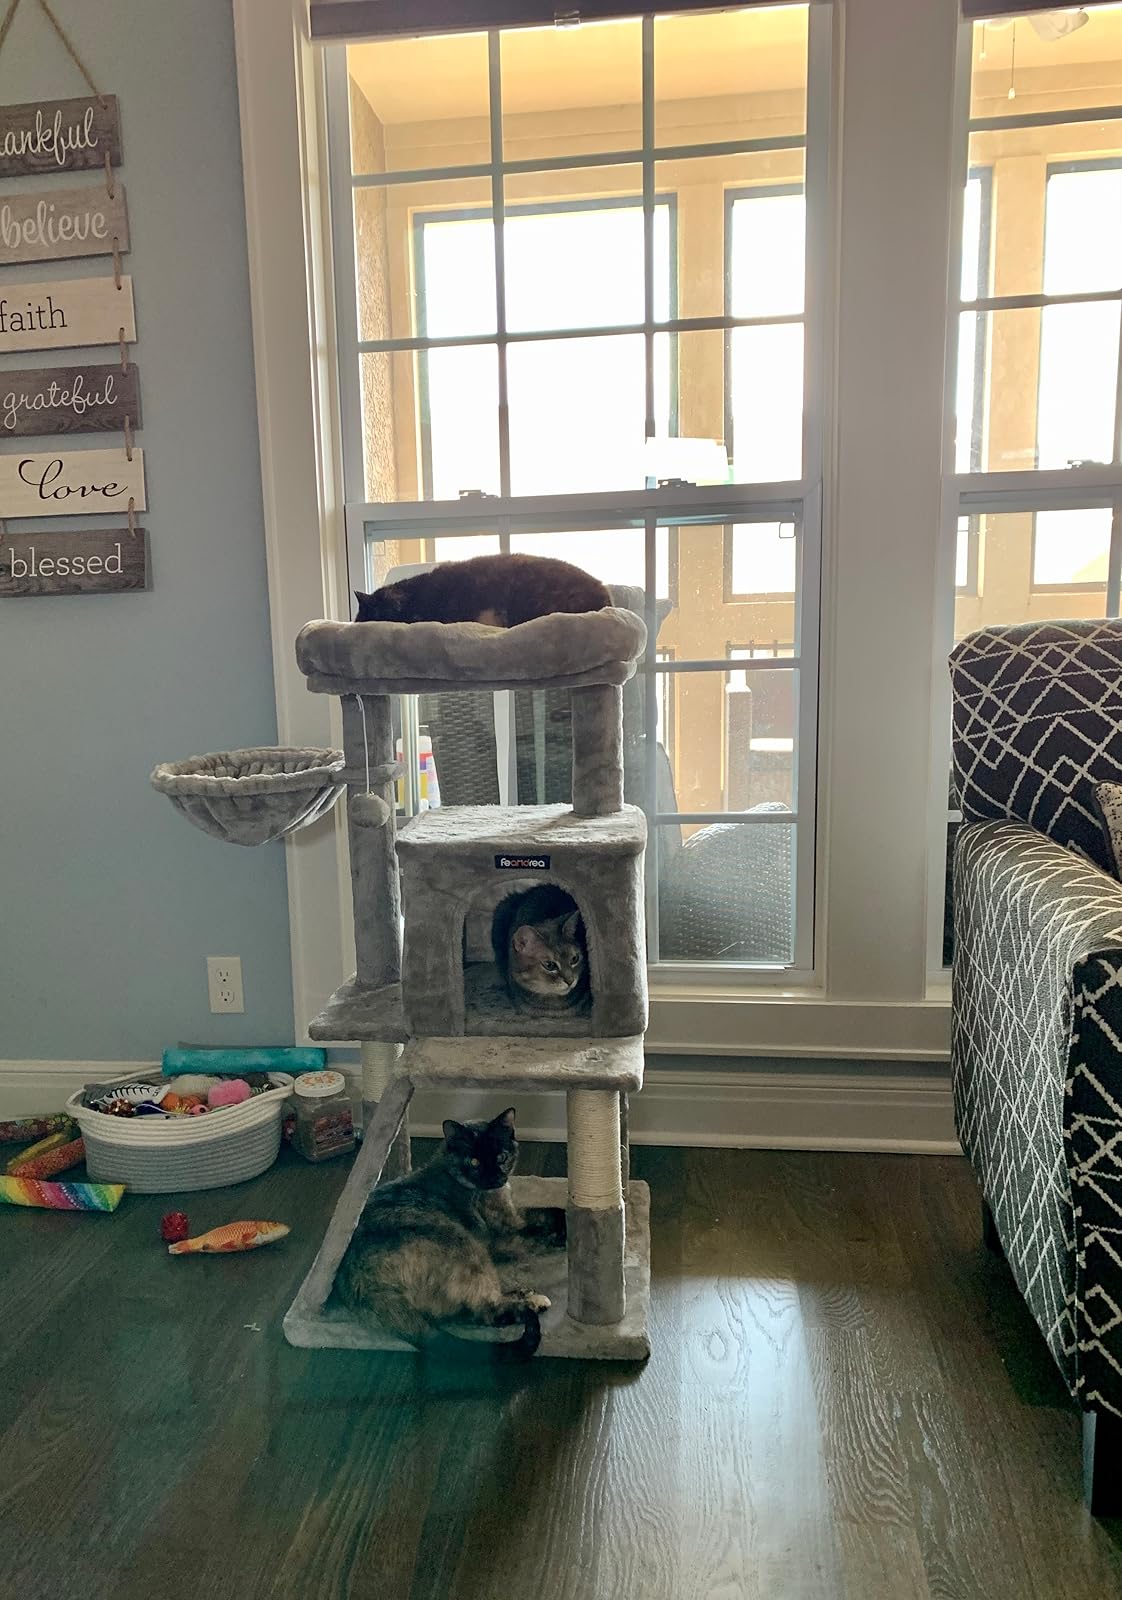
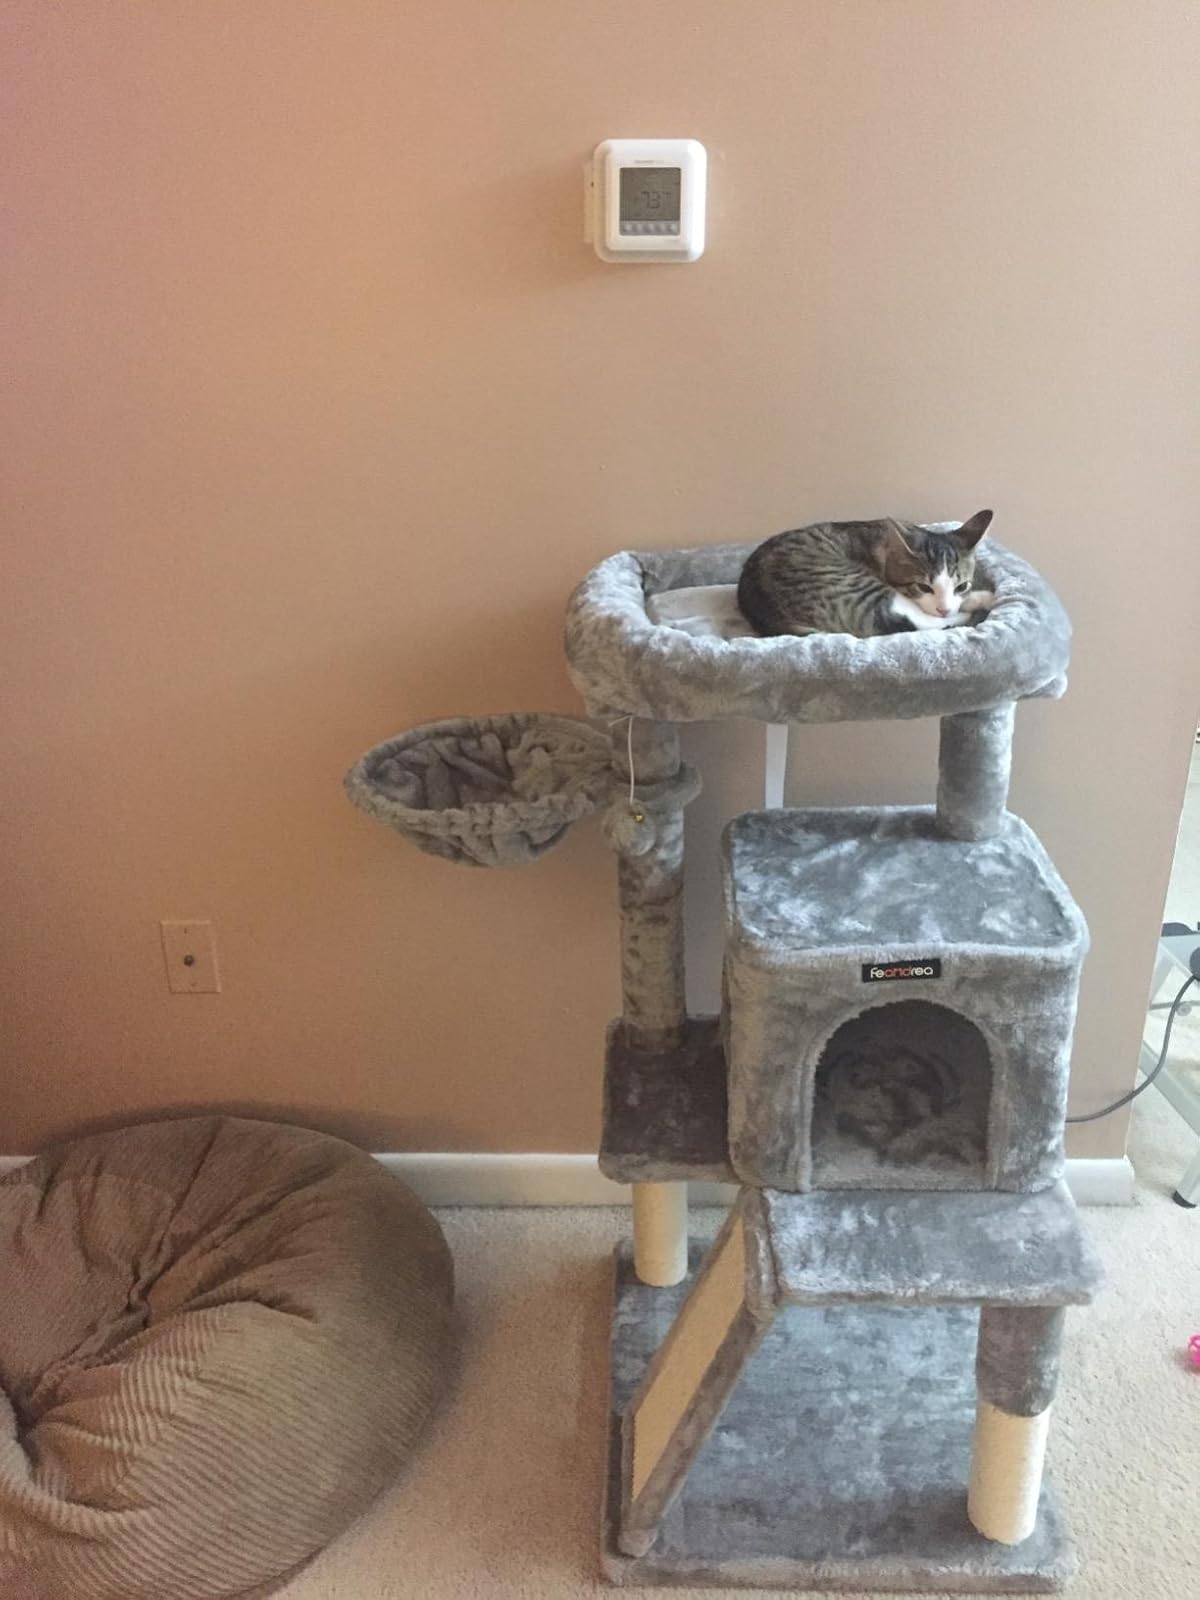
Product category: items_cat tree
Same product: yes